Lea Michele

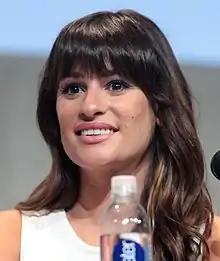
Michele at San Diego Comic-Con in 2015

On September 18, 2012, it was announced that Michele would work on her first solo album. She began recordings for the album soon after on October 19, 2012. Michele stated that it was a "pretty slow process" and the album would be more "pop/rock driven" rather than Broadway influenced. On November 27, 2013, it was announced that the first single from her debut album "Louder" would be "Cannonball", which was released on December 10, 2013. "Cannonball" debuted at number 75 on the "Billboard" Hot 100, making her the first main "Glee" cast member to chart as a lead soloist. The single sold over 51,000 copies in its first week of sale. The music video was released on January 9, 2014. Michele subsequently released four promotional singles in the lead-up to the album: "Battlefield", "Louder", "What Is Love?", and "You're Mine". "Louder" was released on February 28, 2014, and debuted on the "Billboard" 200 at number four, selling over 62,000 copies in its first week. The second single from the album, "On My Way", was released on May 4, 2014, with the music video premiering on May 19, 2014.